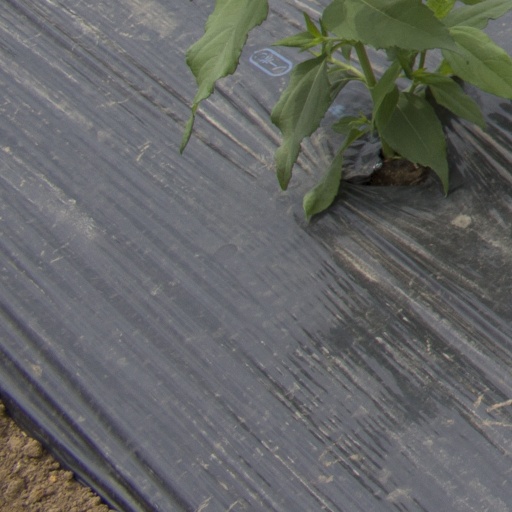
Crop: Jerusalem artichoke